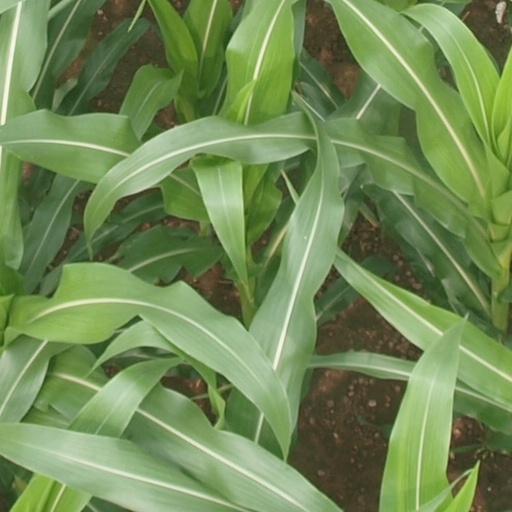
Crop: maize; corn